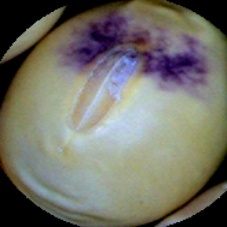
Label: Spotted